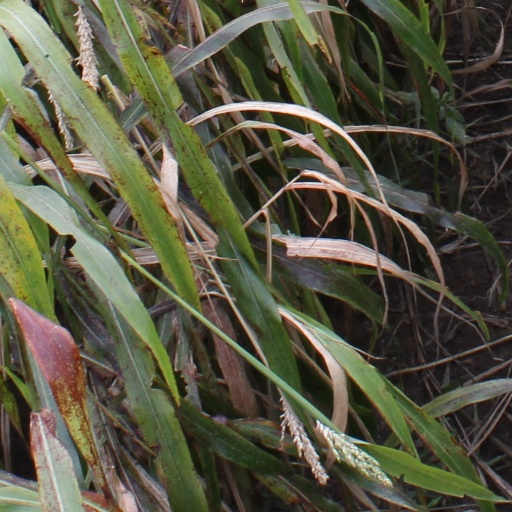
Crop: sorghum